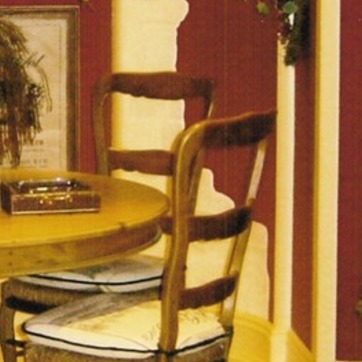
Material: wood